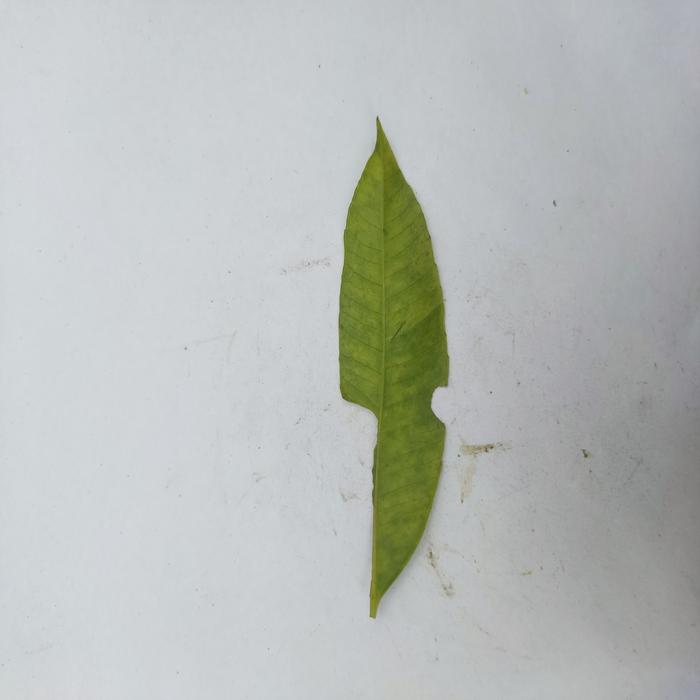
Crop: Hog Plum
Leaf condition: Anthracnose